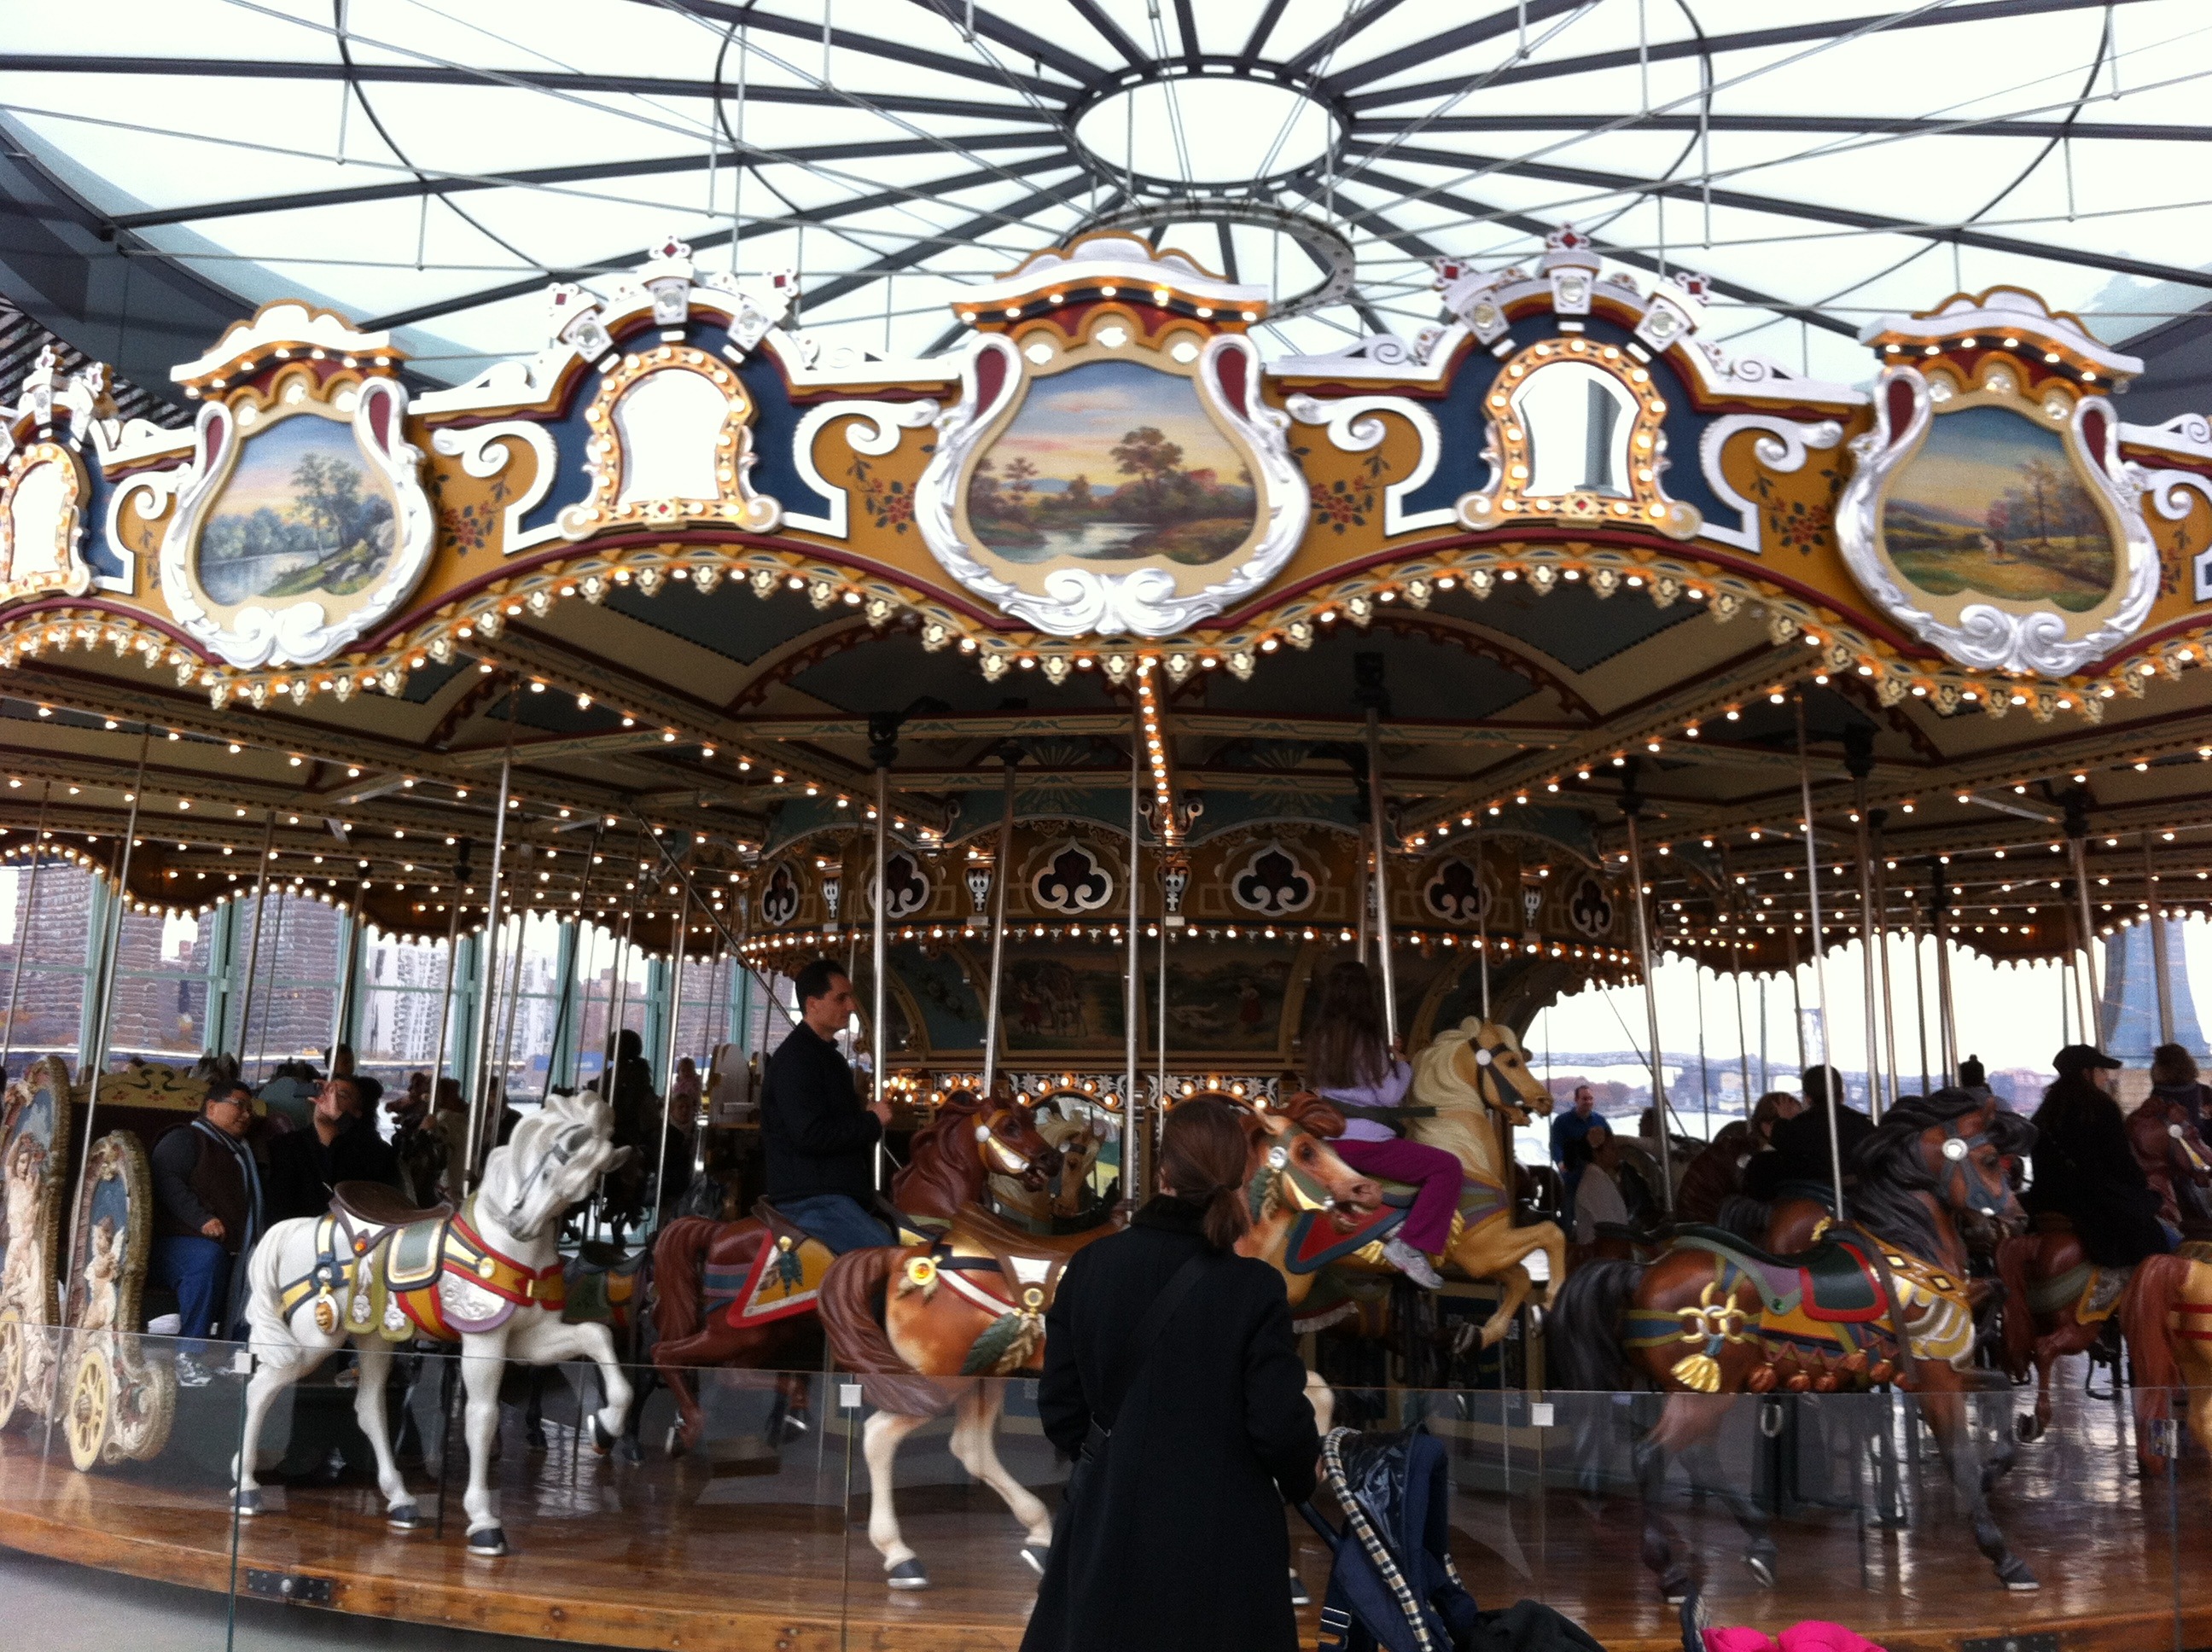
round, recreation, carnival, amusement park, park, ride, carousel, leisure, childhood, fairground, fun fair, festival, fun, circus, amusement, funfair, enjoyment, fair, entertainment, merry go round, amusement ride, outdoor recreation, nonbuilding structure